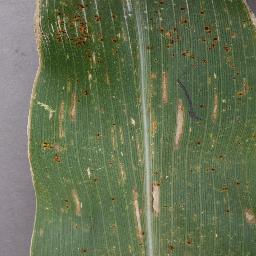
Label: Corn___Cercospora_leaf_spot Gray_leaf_spot